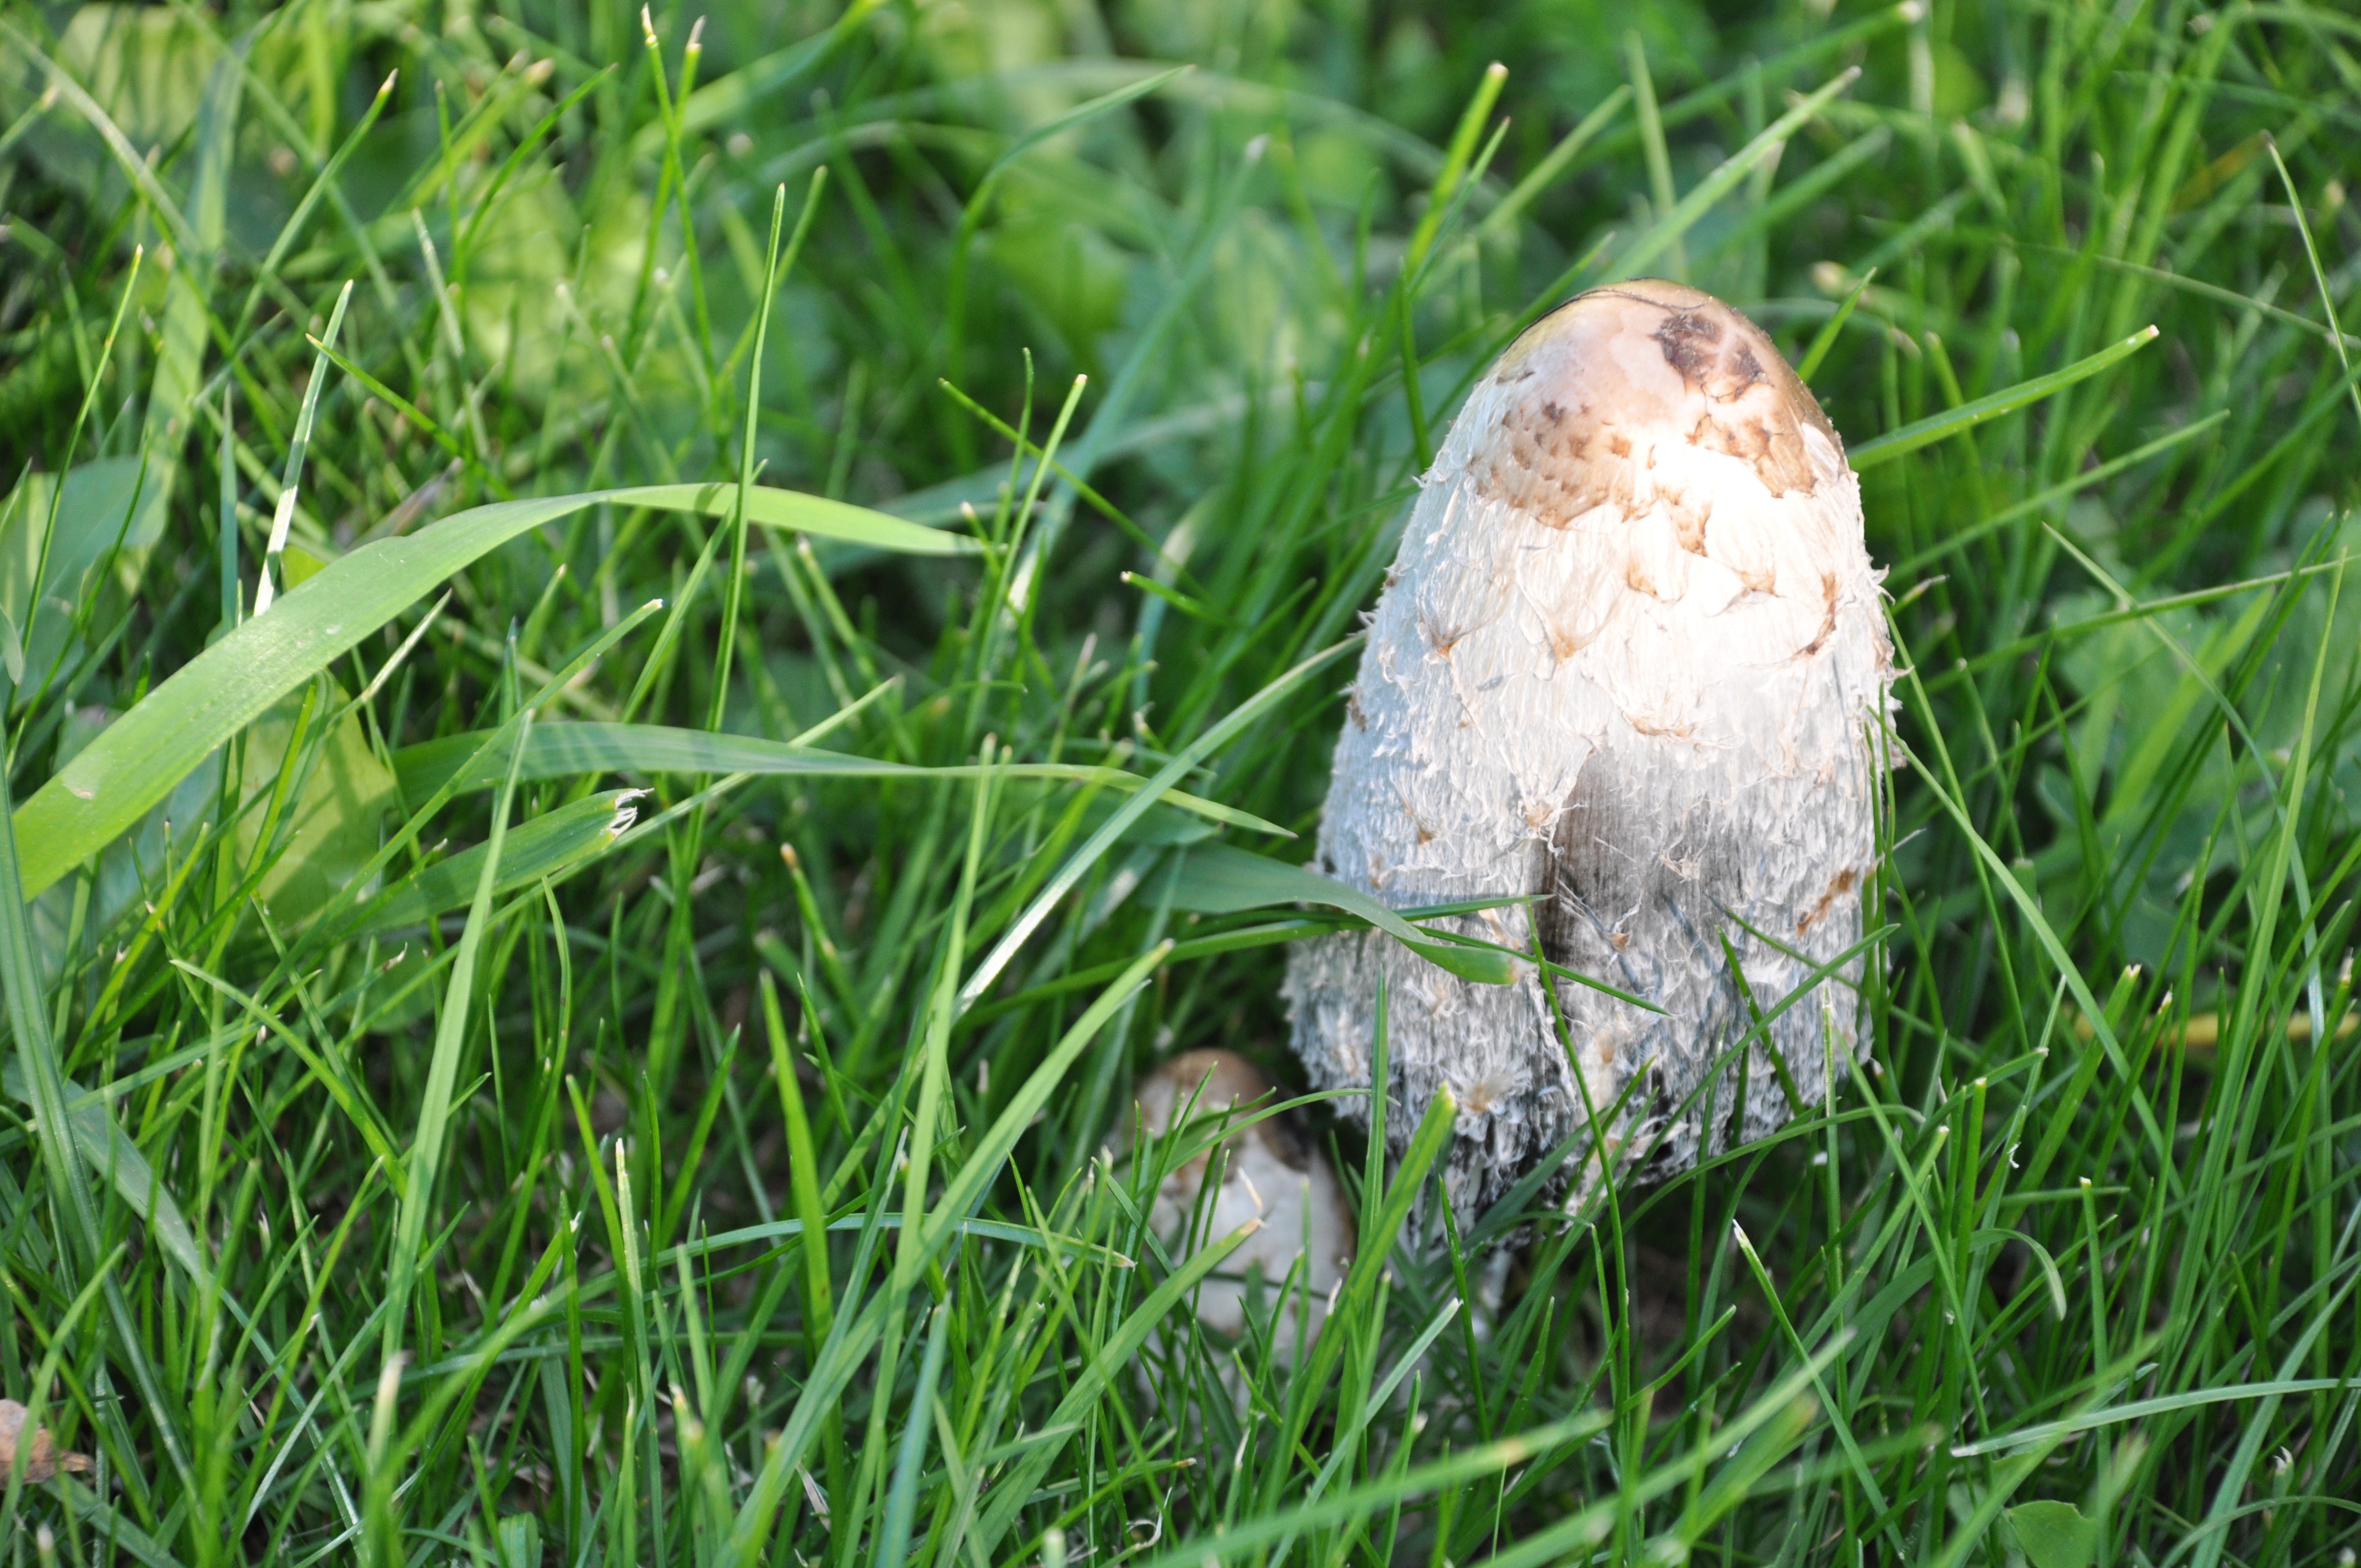
nature, forest, grass, wood, lawn, meadow, fall, flower, soil, mushroom, flora, fauna, fungus, undergrowth, amanita, boletus, poisonous mushroom, forest mushrooms, macro photography, matsutake, edible mushroom, coprin, grass family, agaricaceae